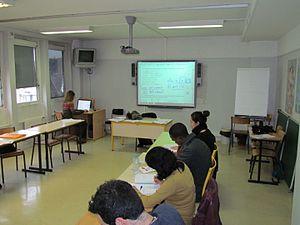
salle équipée d'un TNI (Tableau Numérique Interractif) à l'Alliance française Paris Ile-de-France
L’Alliance française Paris Île-de-France est une école d’enseignement du français langue étrangère. Établissement privé d'enseignement supérieur, organisme de formation reconnu, l'Alliance française Paris Île-de-France est une association loi de 1901 reconnue d'utilité publique. Elle accueille près de 12 000 étudiants de 160 nationalités différentes chaque année.